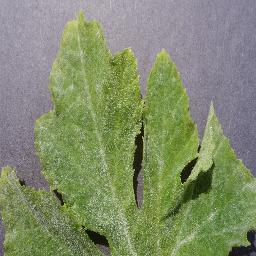
Label: Squash___Powdery_mildew